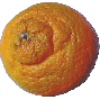
Label: mandarine